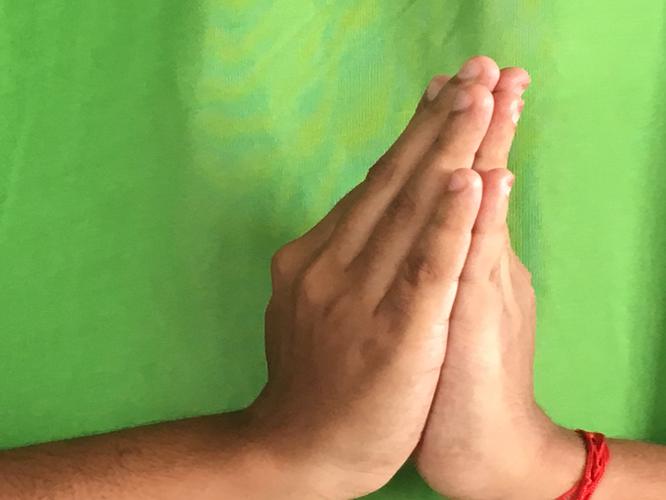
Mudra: Anjali
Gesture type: double_hand